Kilian Caspar Flasch

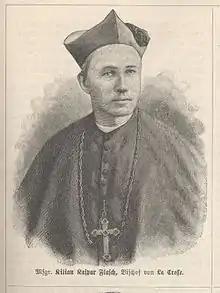
Engraving published in "Die Katholischen Missionen"

Kilian Caspar Flasch (July 16, 1831 – August 3, 1891) was a German-born prelate of the Roman Catholic Church who served as bishop of the Diocese of La Crosse in Wisconsin from 1881 until his death in 1891.